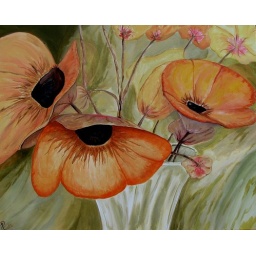
peach flowers in glass vase